Gregor Tarkovič

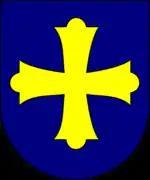
Coat of arms of Bishop Gregor Tarkovič

Born in Pasika, Kingdom of Hungary (present day – Ukraine) in the Ruthenian family in 1754, he was ordained a priest on 1 January 1779 for the Ruthenian Catholic Eparchy of Mukacheve. He was confirmed as the first Bishop of the new created Eparchy by the Holy See on 2 October 1818. He was consecrated to the Episcopate on 17 June 1821. The principal consecrator was Bishop Oleksiy Povchiy.